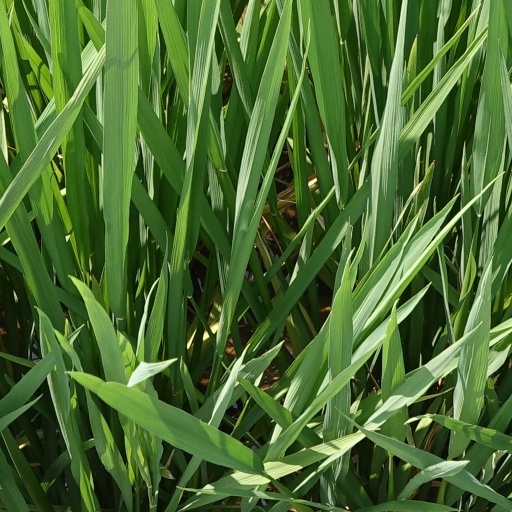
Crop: rice